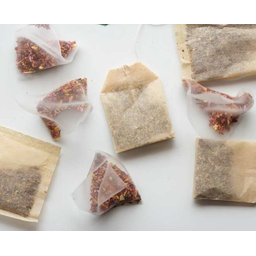
Label: trash